Curva

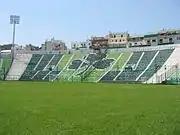
Gate 13

Being home to the most openly passionate supporters in a stadium, the curva is usually the focal point of a club's support. It is often the scene of dramatic choreographed displays of support and occasionally, disapproval for a team or club. These displays often take on an importance of their own, particularly in games involving rivals where both sets of supporters aim to outdo each other. In certain countries, particularly those where sports clubs and supporters are extremely reflective of the local culture, the curva can become quite politicised in nature. Therefore, it is not uncommon for a curva to be split into individual factions or groups, either solely or partially, based on politics, and for one group to hold significant control of the curva and its inhabitants on match days. Ultras groups within a curva often benefit from this degree of relative uniformity, when there are issues regarding supporters' rights and the commercialisation of sports and football in particular.